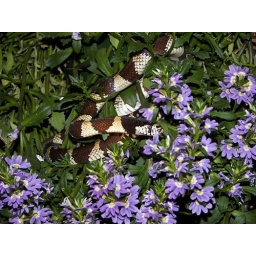
KingSnake in my hanging Plant after eating my baby birds